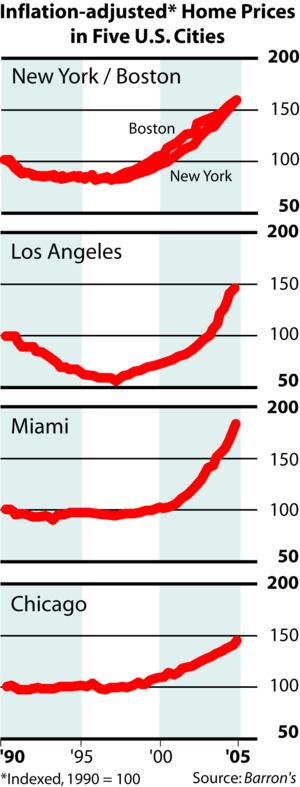
Cet article est une revue des causes de la bulle immobilière américaine des années 2000.
L'expression spéculation foncière désigne toutes les formes de spéculations relatives « à un fonds de terre, à son exploitation, à son imposition » quand des agences immobilières ou foncières, des banques ou des individus cherchent à tirer des avantages financiers et/ou fiscaux et/ou politiques de la propriété foncière ou d'un bien immobilier existant ou potentiellement existant.
La bulle immobilière américaine des années 2000 était une bulle immobilière observée à l'échelle nationale aux États-Unis sur l'ensemble du marché immobilier américain et en particulier en Californie, Floride, Nevada, Oregon, Colorado, Michigan, les États du Nord et du Sud-Ouest.